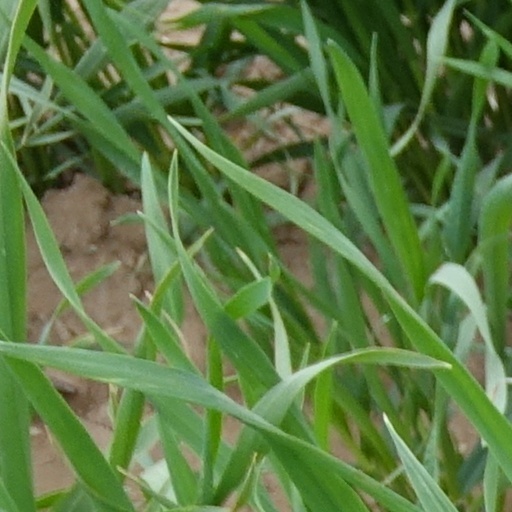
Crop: wheat